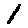
Label: 1